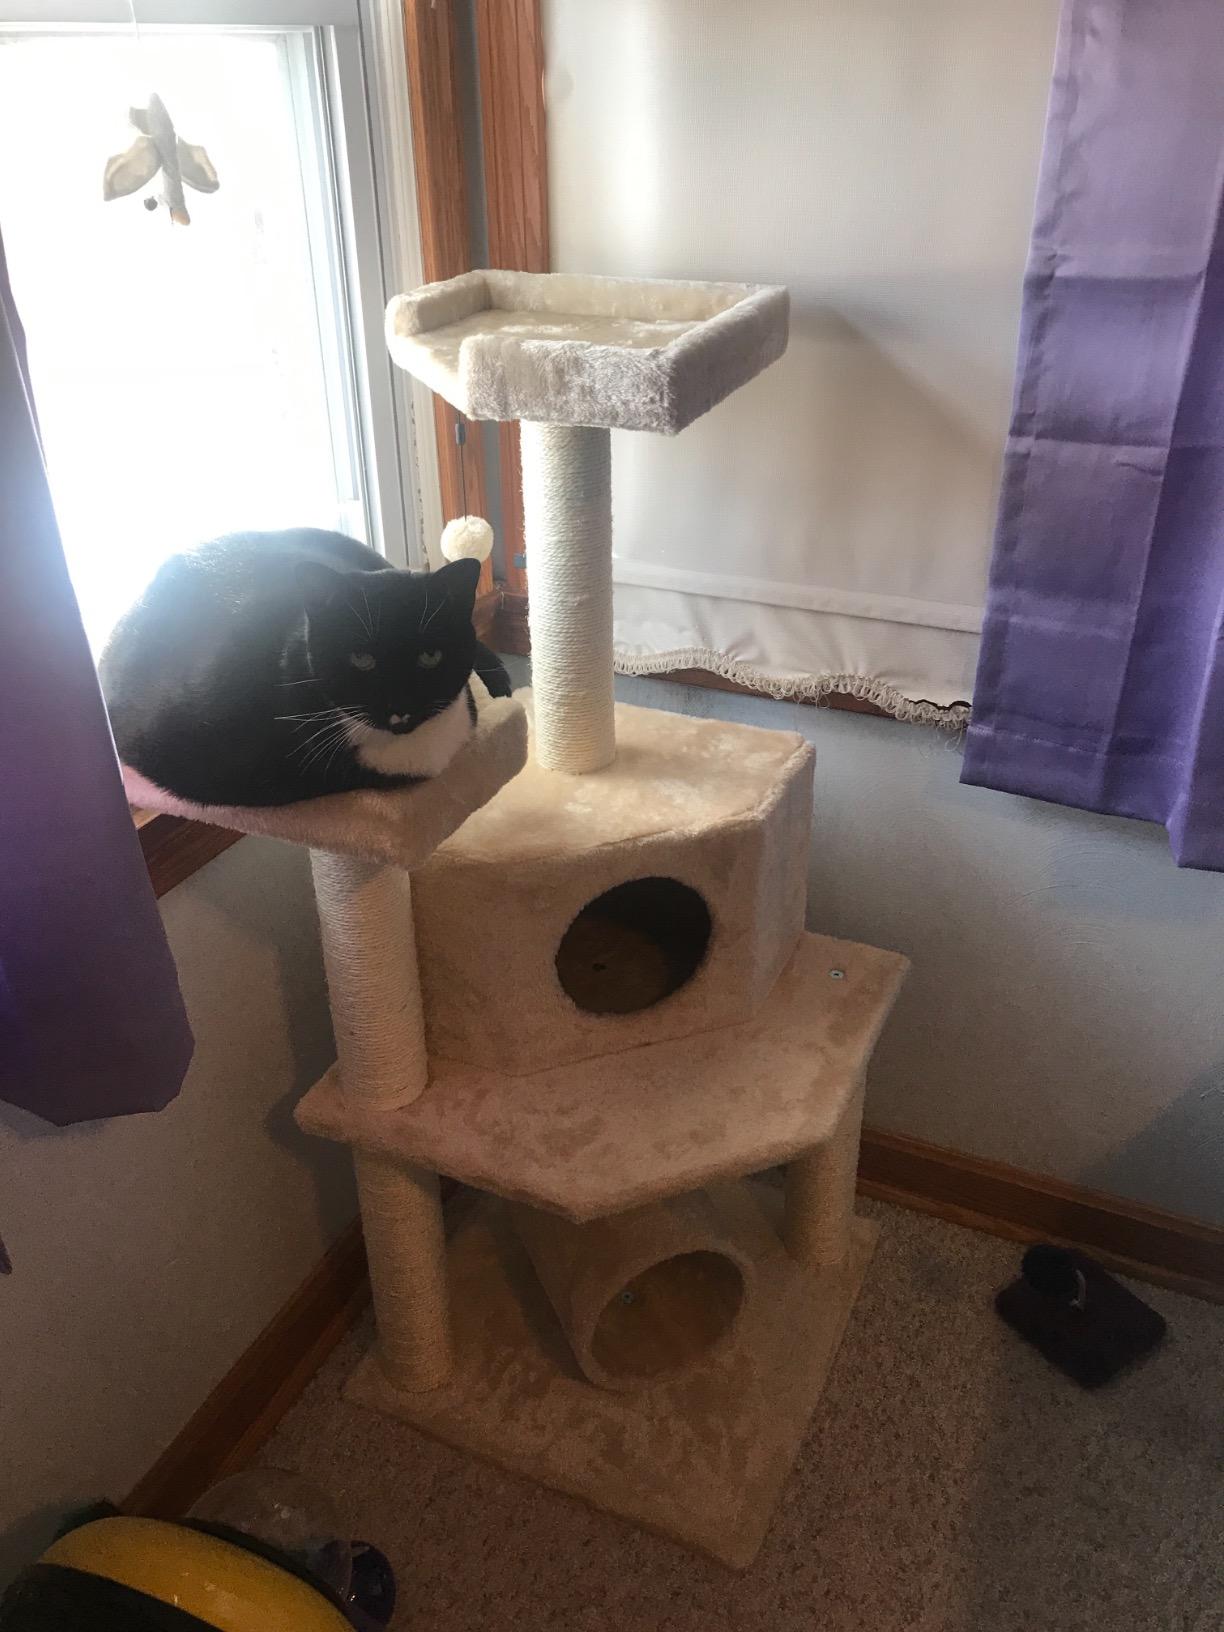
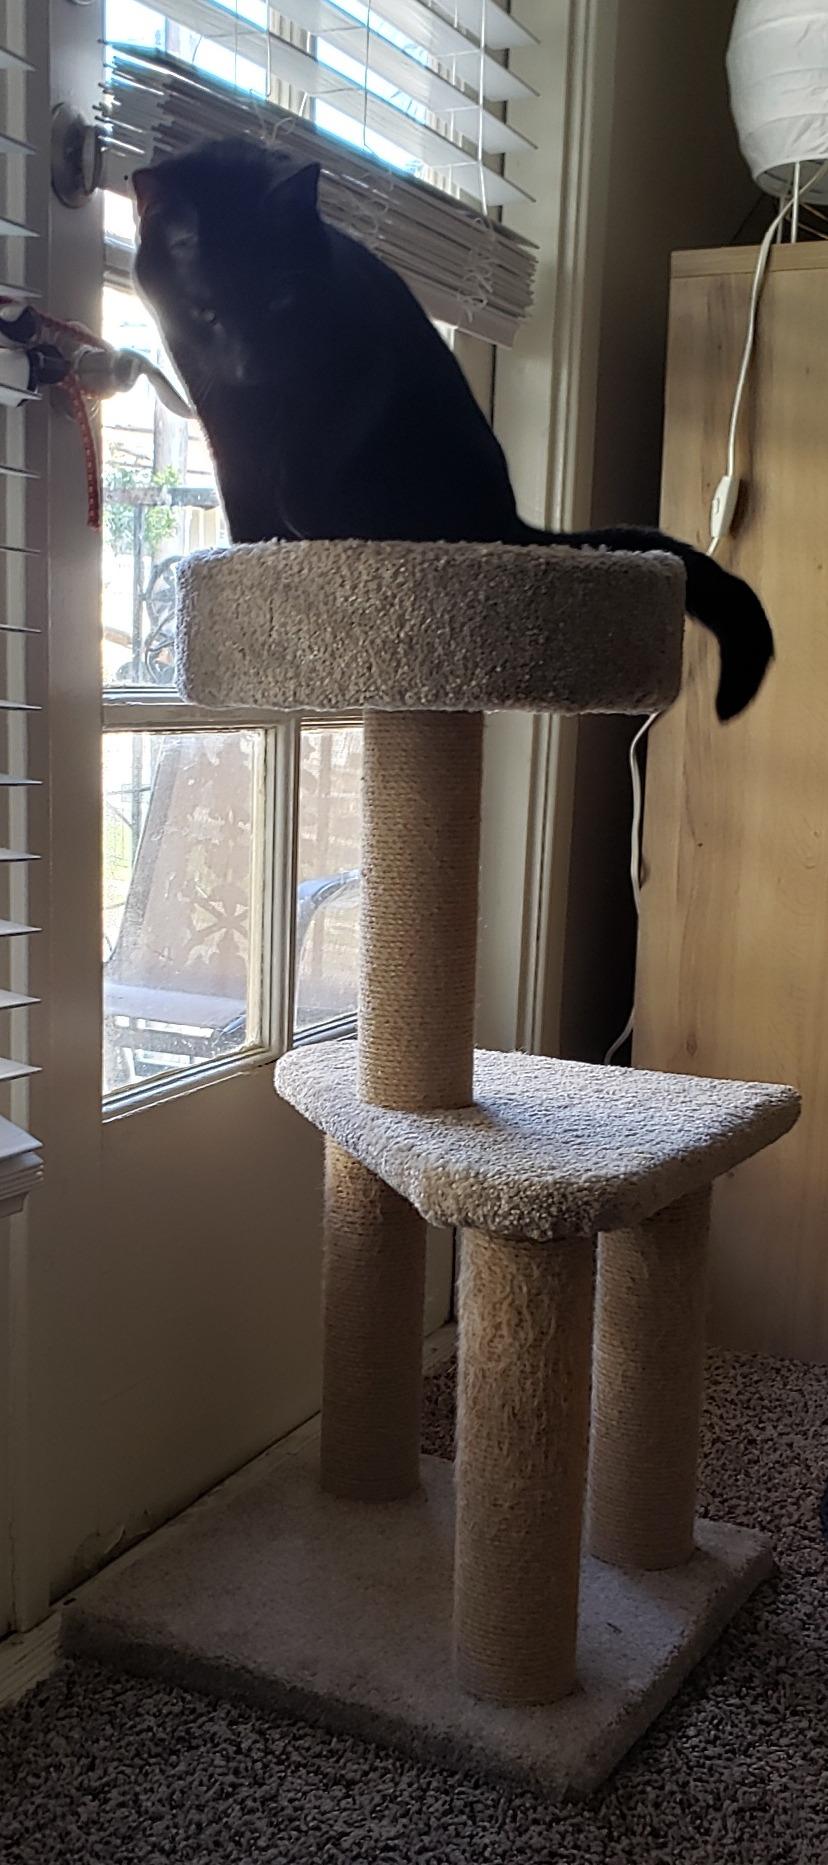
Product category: items_cat tree
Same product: no